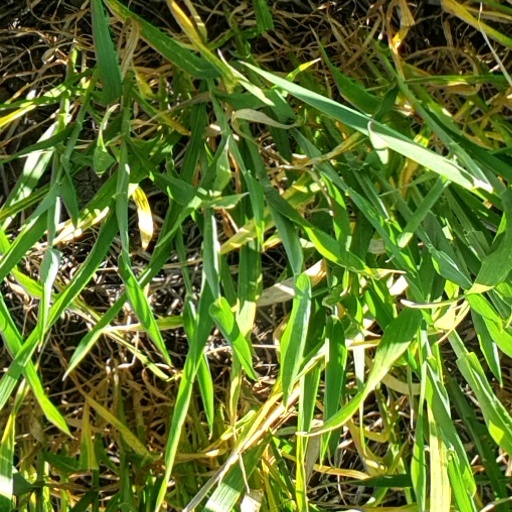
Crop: wheat